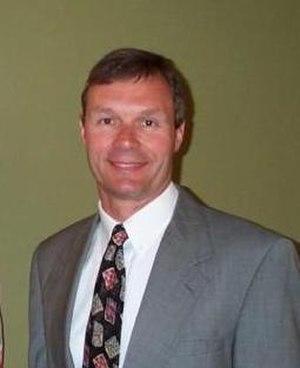
Scott McCallum, né le 2 mai 1950 à Fond du Lac, est un homme d'affaires et politique américain membre du Parti républicain. Il est le quarante-troisième gouverneur de l'État du Wisconsin de 2001 à 2003 et son lieutenant-gouverneur de 1987 à 2001.